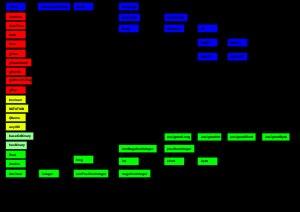
XML Schema publié comme recommandation par le W3C en mai 2001 est un langage de description de format de document XML permettant de définir la structure et le type de contenu d'un document XML. Cette définition permet notamment de vérifier la validité de ce document.